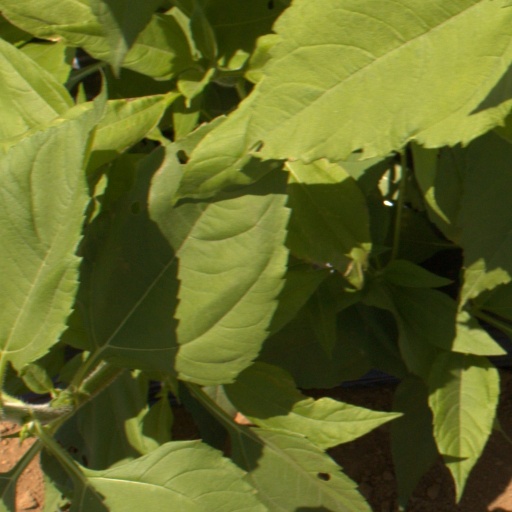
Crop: Jerusalem artichoke